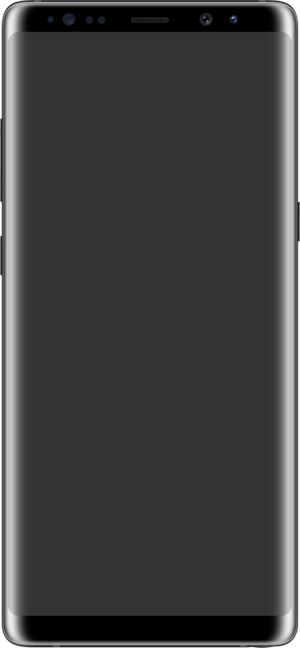
Le Samsung Galaxy Note 8 est un smartphone haut de gamme de type phablette du constructeur sud-coréen Samsung qui a été annoncé le 23 août 2017. Il fait partie de la gamme Galaxy Note.